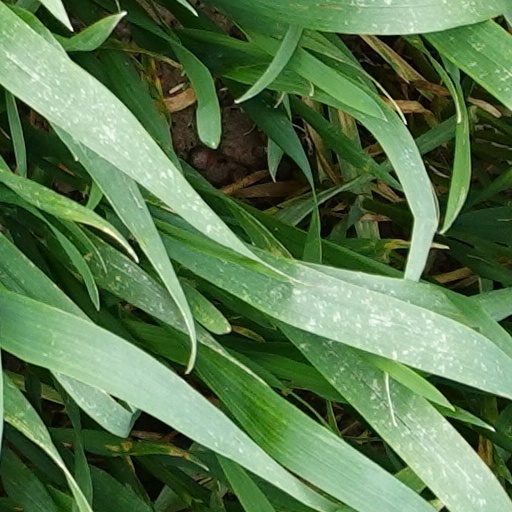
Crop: wheat